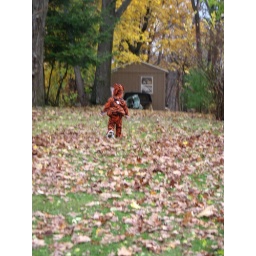
Baby tiger spotted in Voorheesville